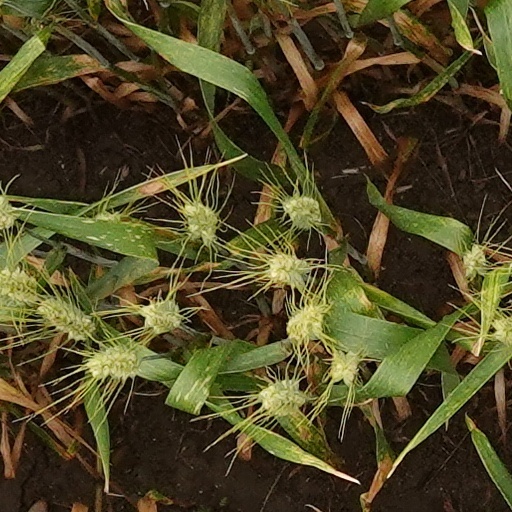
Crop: wheat